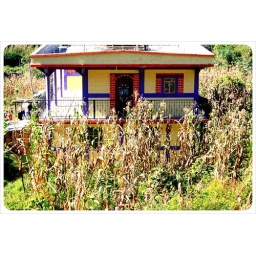
Todos Santos house in the corn field